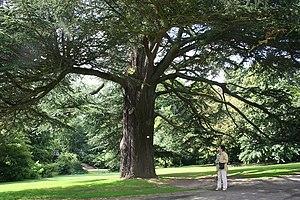
Cèdre du Liban (Cedrus libani A. Rich.) Circonférence mesurée à 1m50 du sol: 616 cm - (2007) Position exacte